United States Post Office (Greenwich, Connecticut)

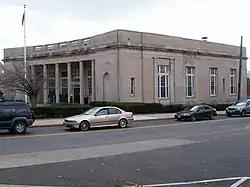

The United States Post Office is a former post office building at 310 Greenwich Avenue in downtown Greenwich, Connecticut. Built in 1915, it is a good example of Classical Revival architecture, with a distinctive plan predating the Postal Service's standardization of buildings. It was listed on the National Register of Historic Places in 1986. It was included in the Greenwich Municipal Center Historic District which was listed in 1988, and is also included in the Greenwich Avenue Historic District. The building is now in commercial retail use.